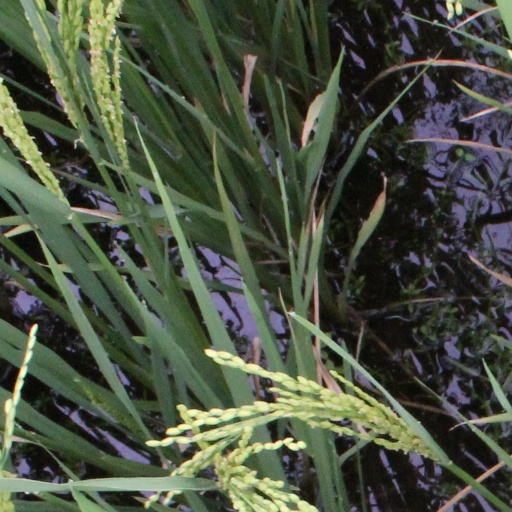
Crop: rice